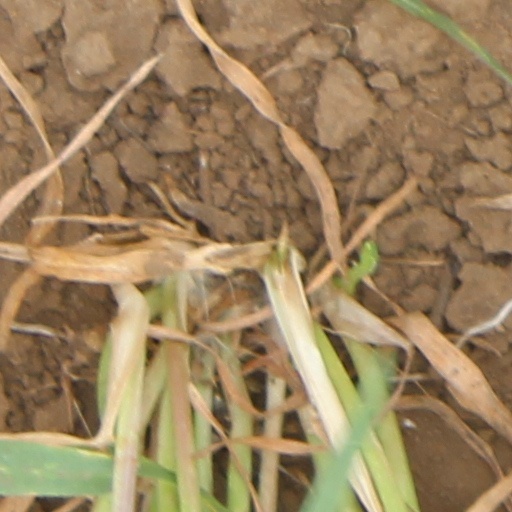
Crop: wheat